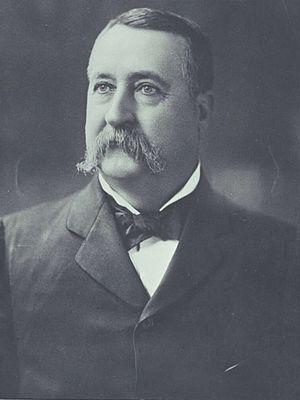
La convention fédérale australasienne est une série de trois conférences qui ont lieu de mars 1897 à mars 1898 à Adélaïde, Sydney et Melbourne.